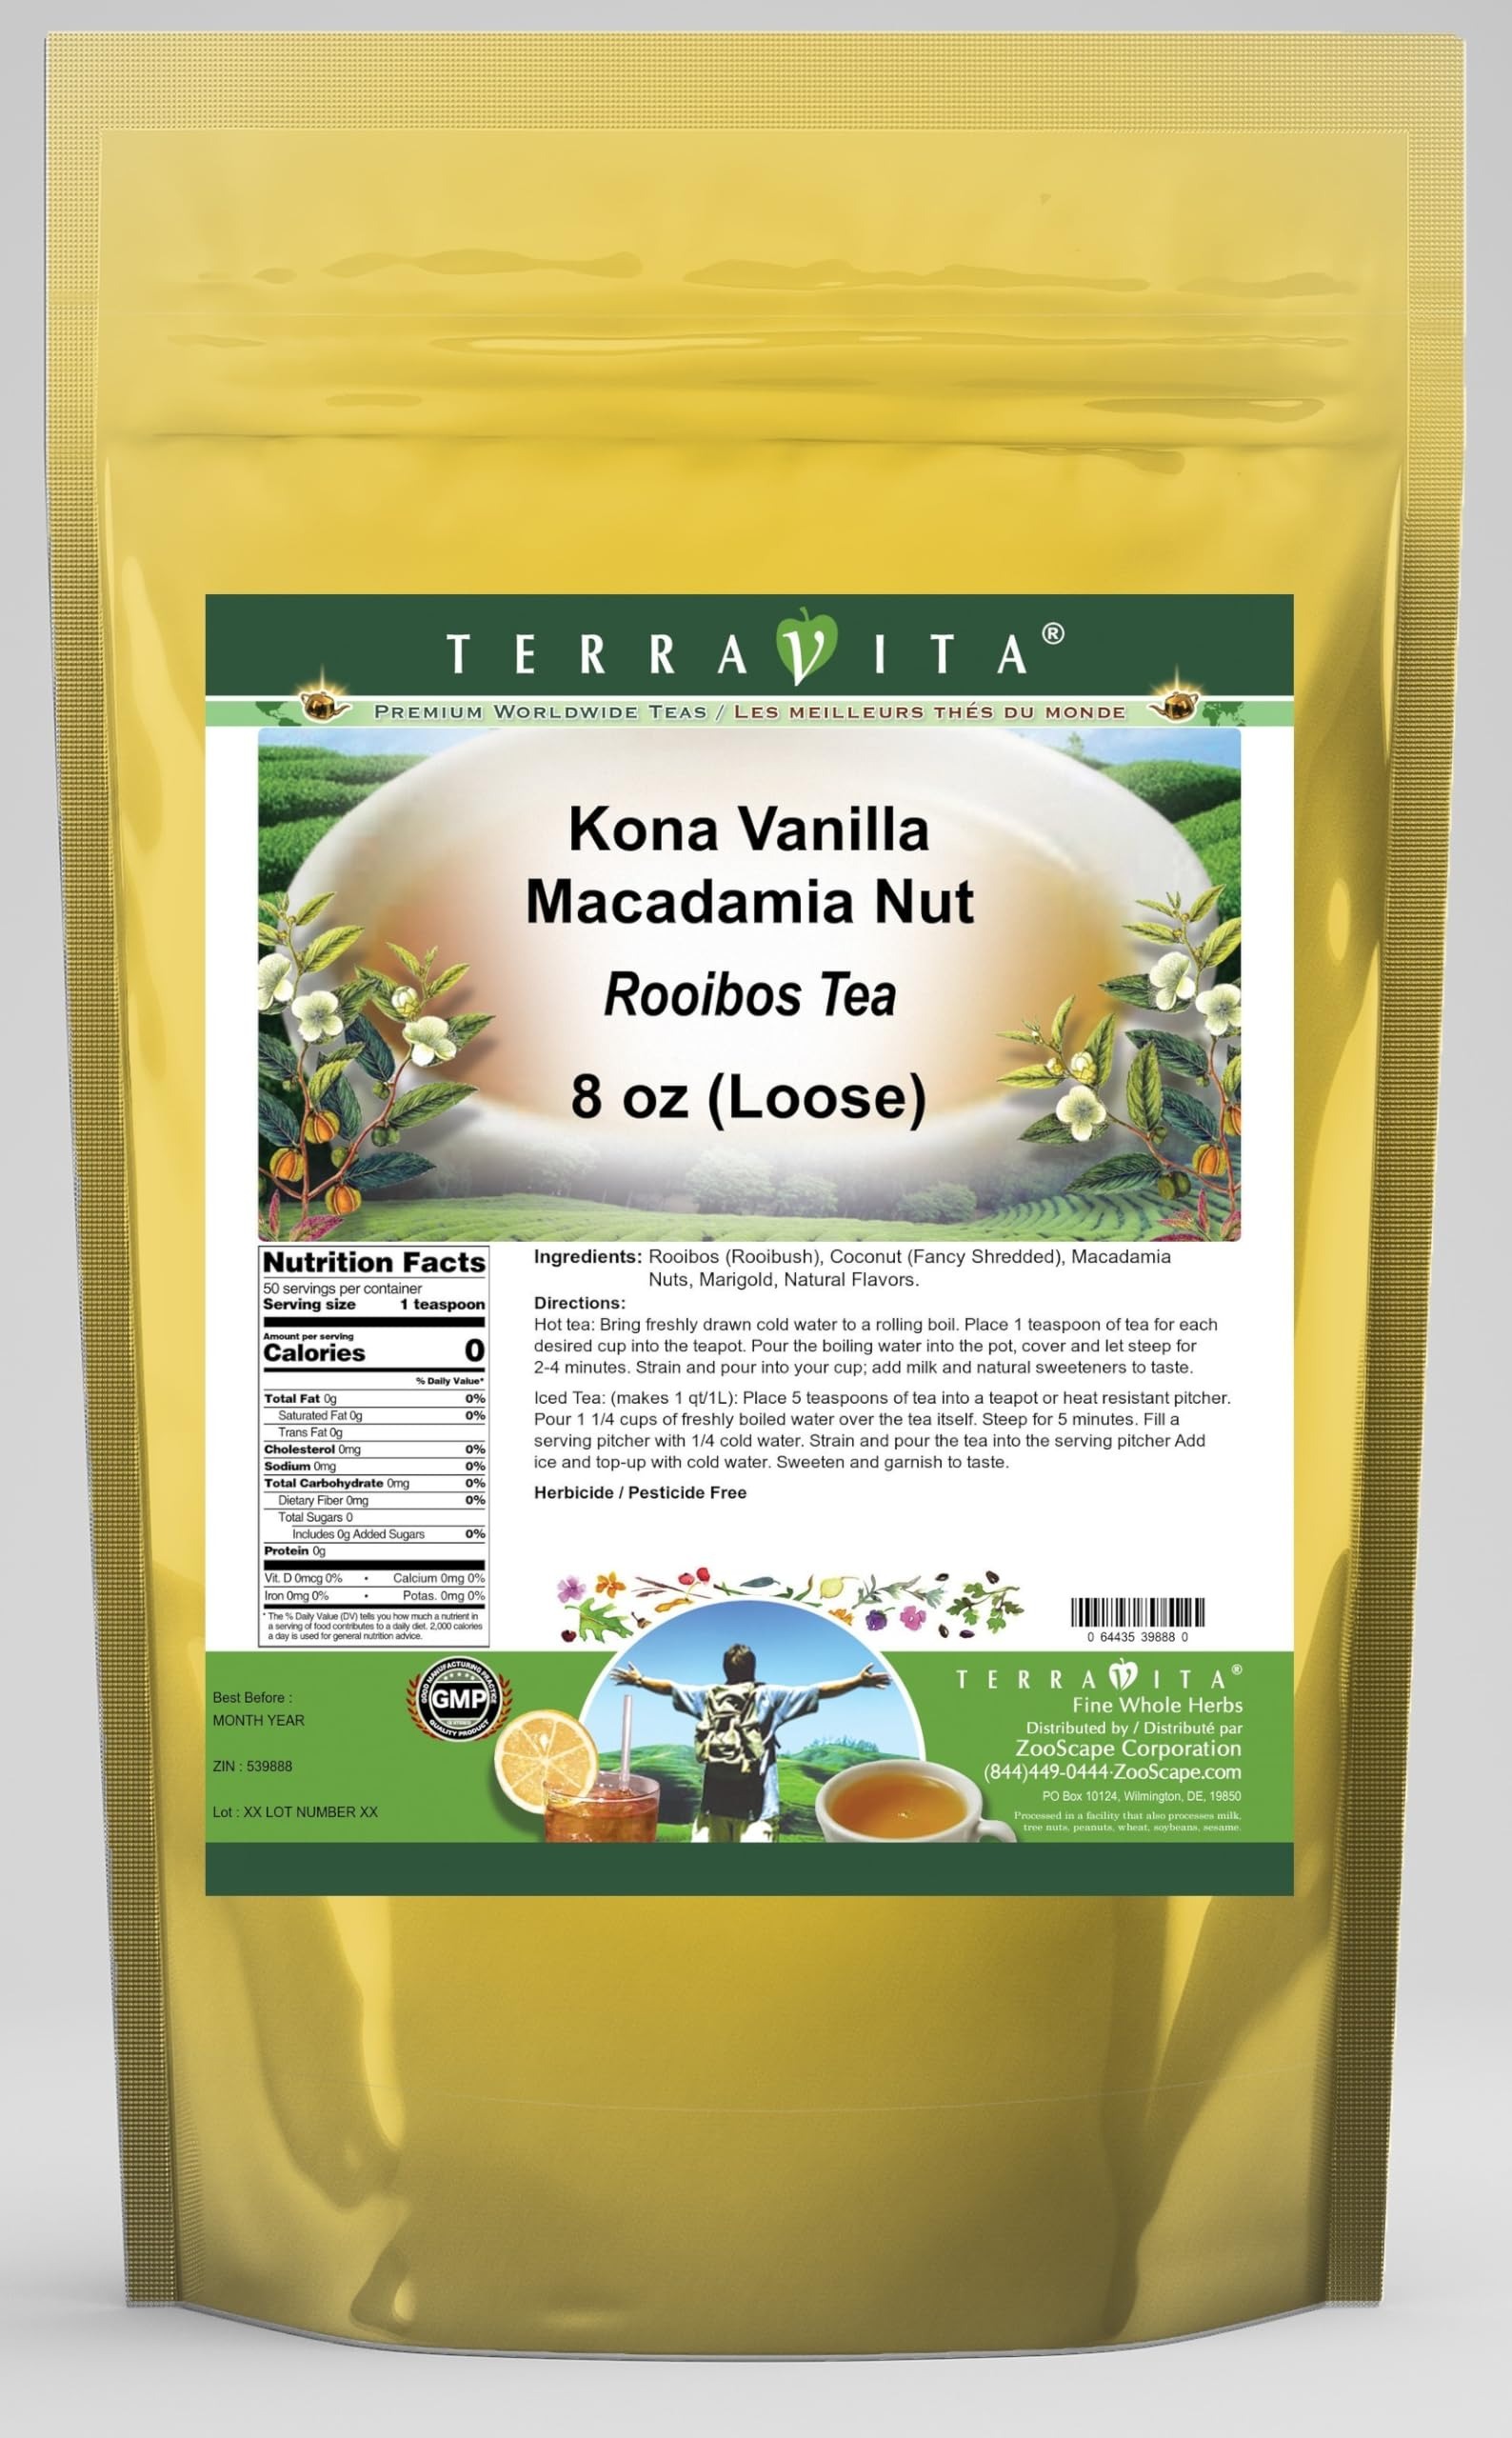
Item Name: Kona Vanilla Macadamia Nut Rooibos Tea (Loose) (8 oz, ZIN: 539888) - 2 Pack
Bullet Point 1: Our Kona Vanilla Macadamia Nut Rooibos Tea is a delightful flavored Rooibos tea with Coconut, Macadamia Nuts and Marigold that you will really enjoy! The unique Kona Vanilla Macadamia Nut aroma and taste is a delight! - Ingredients: Rooibos tea, Coconut, Macadamia Nuts, Marigold and Natural Kona Vanilla Macadamia Nut Flavor.
Bullet Point 2: No fillers.
Bullet Point 3: Manufacturer: TerraVita
Bullet Point 4: Size: 8 oz
Bullet Point 5: Loose Leaf Rooibos Tea - Packed in a convenient upright pouch!
Product Description: Our Kona Vanilla Macadamia Nut Rooibos Tea is a delightful flavored Rooibos tea with Coconut, Macadamia Nuts and Marigold that you will really enjoy! The unique Kona Vanilla Macadamia Nut aroma and taste is a delight! - Ingredients: Rooibos tea, Coconut, Macadamia Nuts, Marigold and Natural Kona Vanilla Macadamia Nut Flavor. - Hot tea brewing method: Bring freshly drawn cold water to a rolling boil. Place 1 teaspoon of tea for each desired cup into the teapot. Pour the boiling water into the pot, cover and let steep for 2-4 minutes. Strain and pour into your cup; add milk and natural sweeteners to taste. - Iced tea brewing method: (to make 1 liter/quart): Place 5 teaspoons of tea into a teapot or heat resistant pitcher. Pour 1 1/4 cups of freshly boiled water over the tea itself. Steep for 5 minutes. Fill a serving pitcher with 1/4 cold water. Strain and pour the tea into the serving pitcher Add ice and top-up with cold water. Sweeten and garnish to taste. - TerraVita is an exclusive line of premium-quality, natural source products that use only the finest, purest and most potent ingredients found around the world. TerraVita is hallmarked by the highest possible standards of purity, potency, stability and freshness. All of our products are prepared with the highest elements of quality control, from raw materials through the entire manufacturing process, up to and including the moment that the bottles or bags are sealed for freshness and shipped out to you. Our highest possible standards are certified by independent laboratories and backed by our personal guarantee. - TerraVita exists to meet and ensure your family's health and wellness without the harmful effects of chemicals and health products. We strive to make all of our products affordable and reliable and are cons
Value: 16.0
Unit: Ounce

Price: 55.93